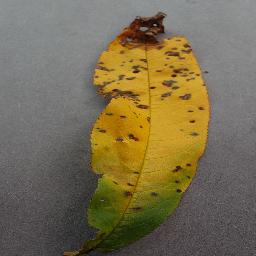
Label: Peach___Bacterial_spot